William Careless

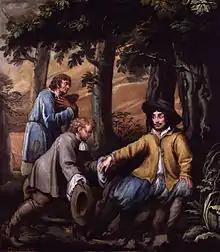
Careless greeting Charles II in Boscobel Wood, with one of the Penderel brothers, by Isaac Fuller.

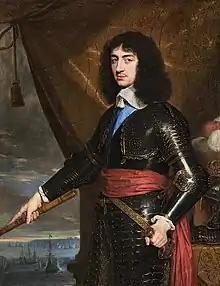
A young Charles II, c. 1653

After the execution of Charles I, his son Charles II invaded England at the head of a largely Scottish army. Careless joined the king with a small force, described as a regiment of horse, as he advanced on Worcester and fought as a major under Lord Talbot at the Battle of Worcester. The Royalist forces were very heavily defeated. Careless fought to the end, covering the King's flight alongside a handful of others including the Earl of Cleveland, Sir James Hamilton, Colonel Thomas Wogan and Captains Hornyhold, Giffard, and Kemble. Careless and his companions made a number of desperate cavalry charges down Sudbury Street and High Street, though heavily outnumbered. Hamilton and Kemble were badly wounded, and a number of troopers were killed. Their actions allowed King Charles to escape the city by St. Martin's Gate. Careless reputedly witnessed the death of the last man to be killed in the battle.